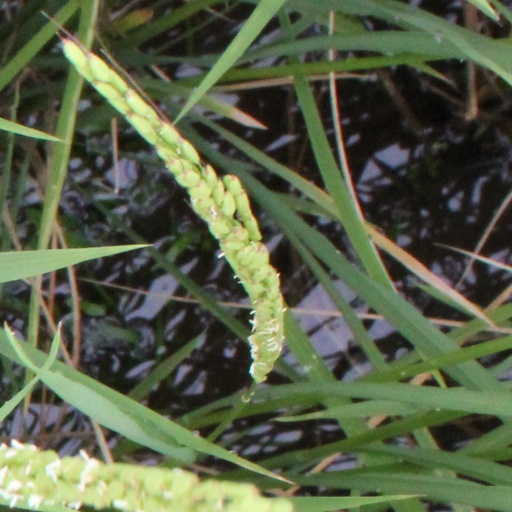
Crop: rice